Ecometrics

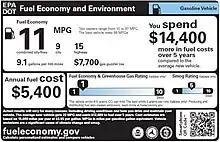
EPA fuel economy label

A simple example of an ecometric calculation that can be used to estimate a car's comprehensive cost is: